1917 Jaffa deportation

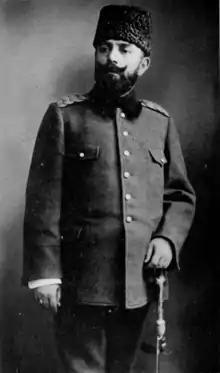
Jamal Pasha, who ordered the expulsion

Tel Aviv and Jaffa deportation was the expulsion on April 6, 1917, of 10,000 people, mostly Jews, from Jaffa and Tel Aviv by the authorities of the Ottoman Empire in Palestine. The evicted civilians were not allowed to carry off their belongings, and the deportation was accompanied by severe violence, starvation, theft, persecution and abuse. It is thought that about 1,500 of the evicted people died as a result of the deportation. Shortly after the deportation, the Muslims affected were able to return to their homes, but the Jewish population was not able to return until the summer of 1918.